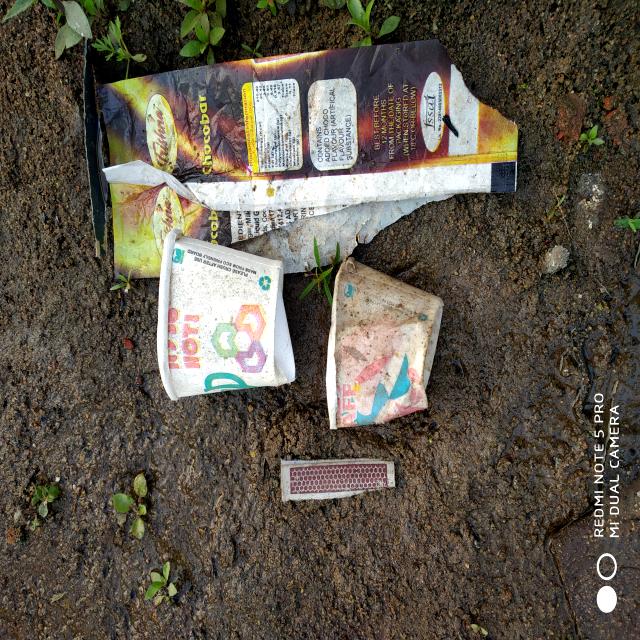
Label: Trash